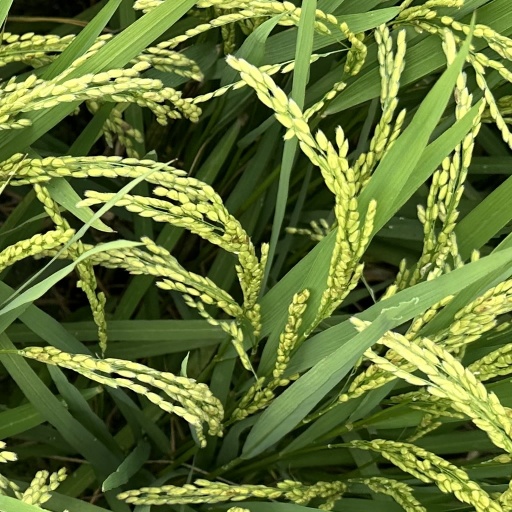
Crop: rice